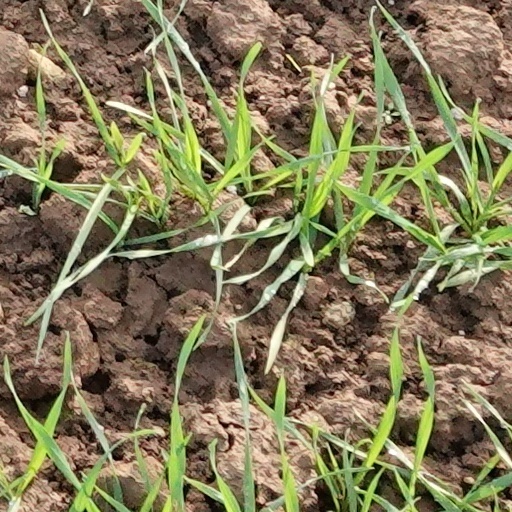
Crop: wheat